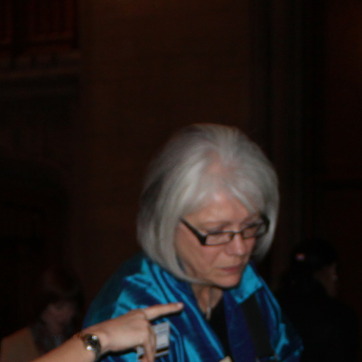
Material: hair